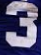
Number: 3